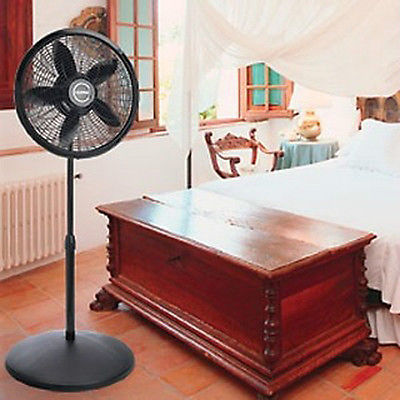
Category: fan